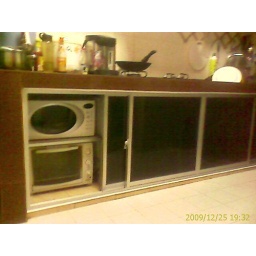
The sliding window have made under table with 2 layer for oven rack.